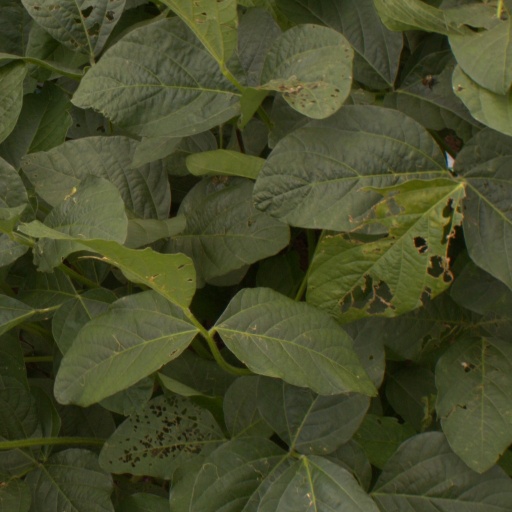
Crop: soybean